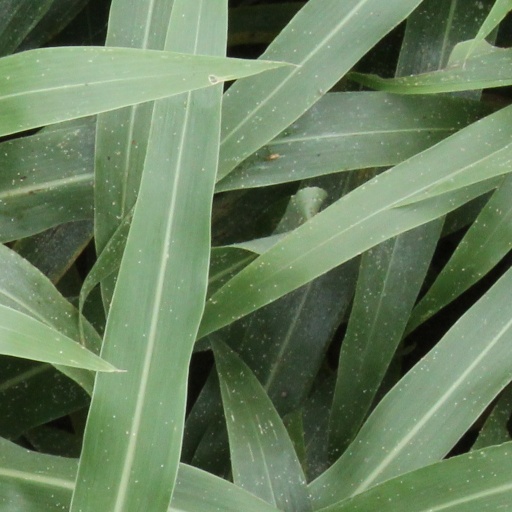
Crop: sorghum